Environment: real
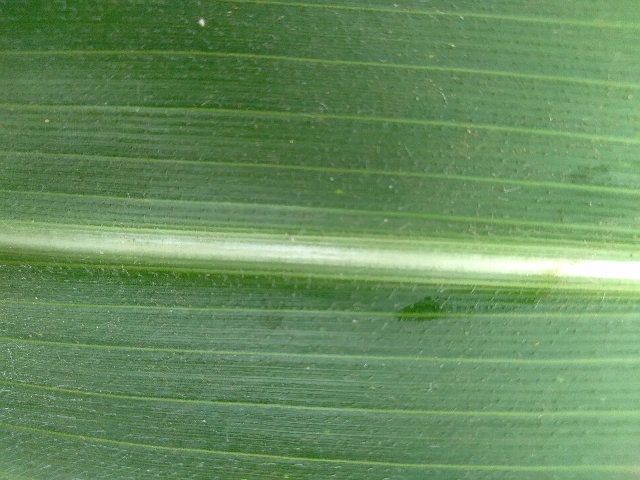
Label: healthy